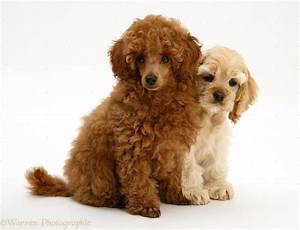
Label: cane